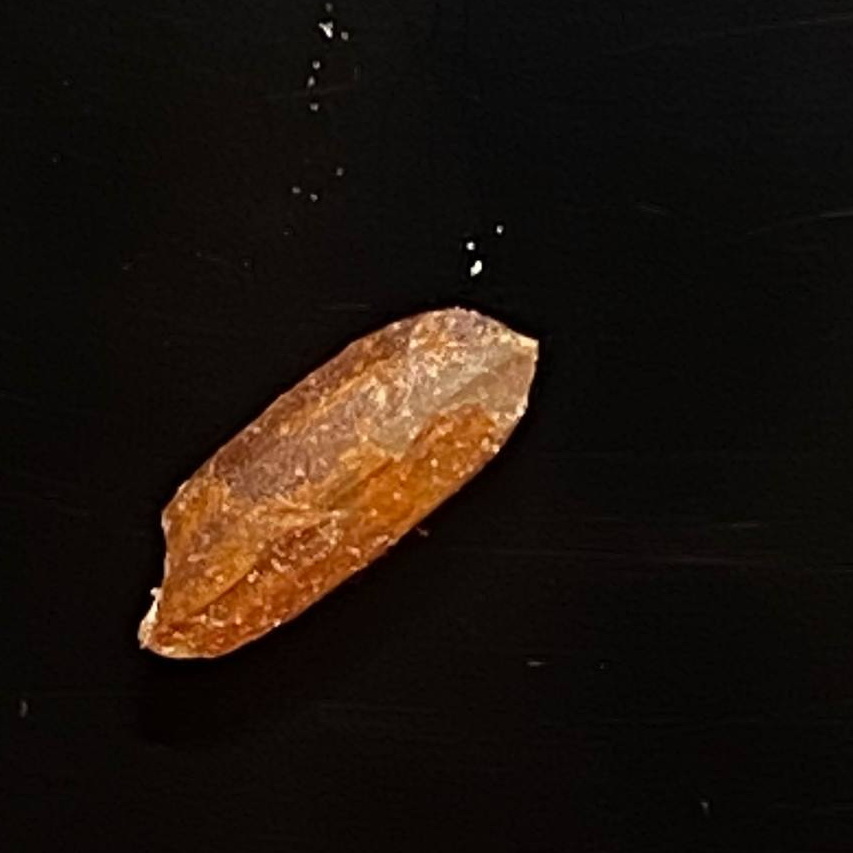
Rice variety: Ganjiya